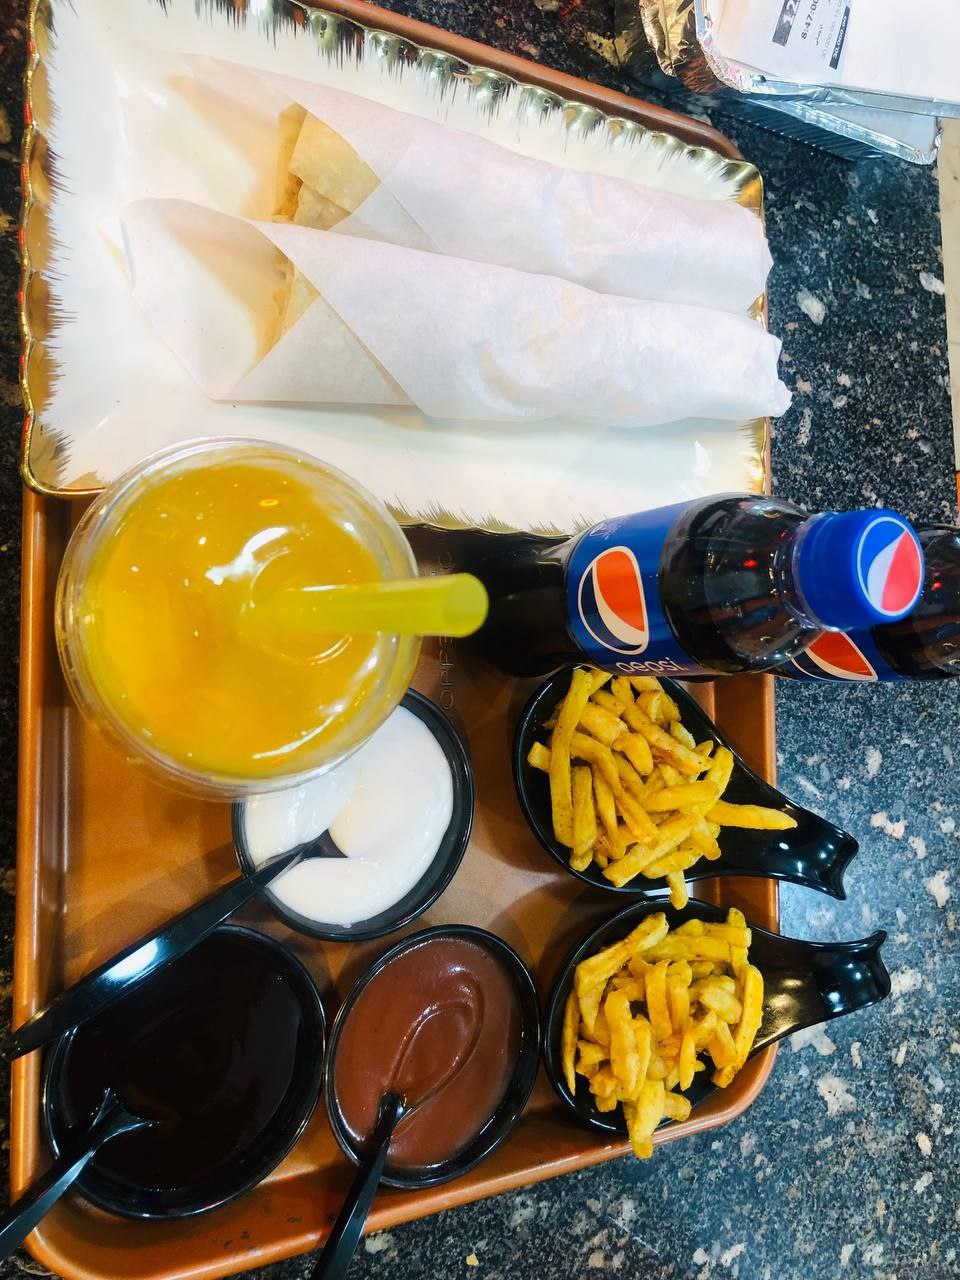
الوصف بالفصحى: طلبية كاملة يظهر فيها لفائف شاورما عربية، بطاطس مقلية، صلصات ومشروب غازي
التصنيف: Uncategorized